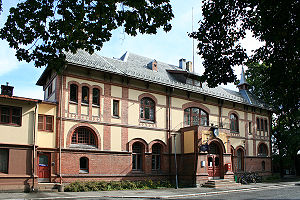
Gjøvikbanen
Gjøvik Station.
Gjøvikbanen er en jernbanestrækning i Norge. Strækningen hed egentlig Nordbanen og blev åbnet fra Grefsen til Røykenvik i 1900, og fra Jaren frem til Gjøvik i 1902. Længe kørte Bergenstogene på banen frem til Roa, hvor toget kørte videre på Roa-Hønefossbanen på vej mod Bergen. I dag bliver dette rutealternativ stort set kun brugt af godstog mellem Oslo og Bergen. Banen havde tre sidelinier: Røykenvikbanen, Valdresbanen og Skreiabanen. Alle er i dag nedlagt, men der køres turisttog på Valdresbanens strækning Eina-Dokka.